K. M. Seethi Sahib

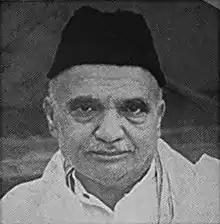
K. M. Seethi Sahib

K. M. Seethi Sahib (1899—1961), born K. M. Seethi, was an Indian politician and community leader from Kerala. He served as the Speaker of Kerala Assembly during 1960-61 (Pattom A. Thanu Pillai Ministry).